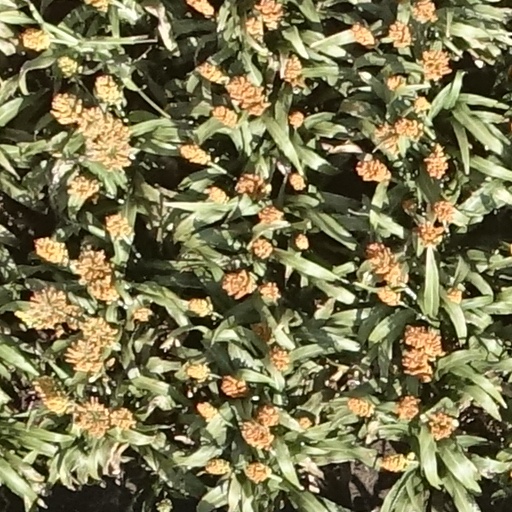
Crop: sorghum